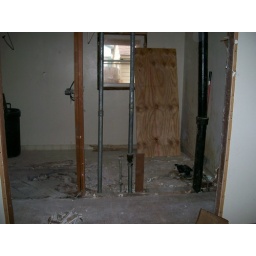
standing in master looking towards bathroom wall demo'd